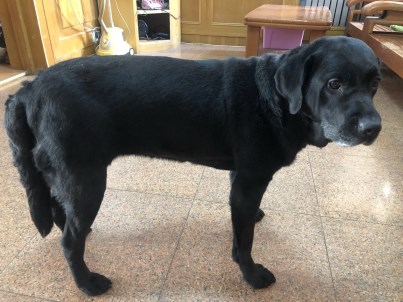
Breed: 3580-n000122-Labrador_retriever